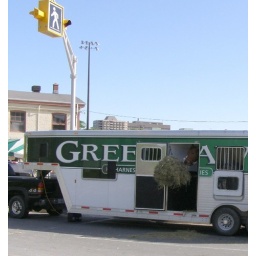
001. horse eating in trailer